Apache Scouts

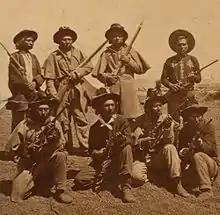
Warm Springs Apache scouts in the 1870s.

Apache scouts were employed by the United States Army throughout most of the Apache Wars but it wasn't until about 1870 when General George Crook introduced the idea of enlisting entire companies of scouts. However, at that time, few Apaches were willing to join Crook so he was forced to recruit native Americans from various tribes across the Southwest. The majority of Crook's scouts were Apache, divided into two companies, but at first there were also Navajos, Pimas, Yaquis, Opatas, Papagos, Walapais, Yavapais, and Paiutes, as well as some Mexicans and Americans. General Crook allowed any captured Apache male to join his scouts, believing that ""the wilder the Apache was, the more he was likely to know the wiles and statagems of those still out in the mountains. (sic)"" While Crook was recruiting natives to fight for him, he was also fighting against the Western Apaches and the closely associated Yavapai tribe in central Arizona Territory. During the Tonto Basin Campaign in 1872, Crook deployed his scouts at the Battle of Salt River Canyon on December 28. Over 100 Yavapai and Tonto men, women and children were held up inside a cave overlooking the Salt River. With some 130 cavalrymen, and about thirty scouts, Crook attacked the cave, killing seventy-six people, including non combatants, and capturing the remaining thirty-four. The general followed up the victory with another at Turret Peak, on March 27, 1873, in which another fifty-seven Yavapai and Tonto Apache were killed. Only one man was killed on the Americans' side during both engagements and soon after the Yavapai and the Tonto began flocking to Camp Verde to surrender.